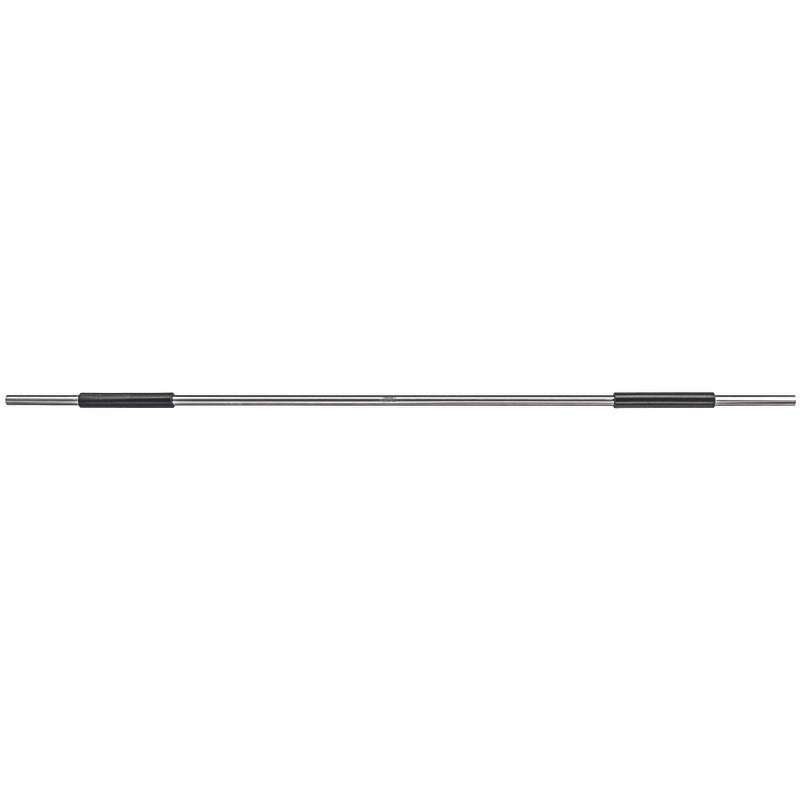
Starrett - End Measuring Rod 33in | 234A-33
Brand: Starrett
Category: Hardware > Tools > Measuring Tools & Sensors > Cruising Rods